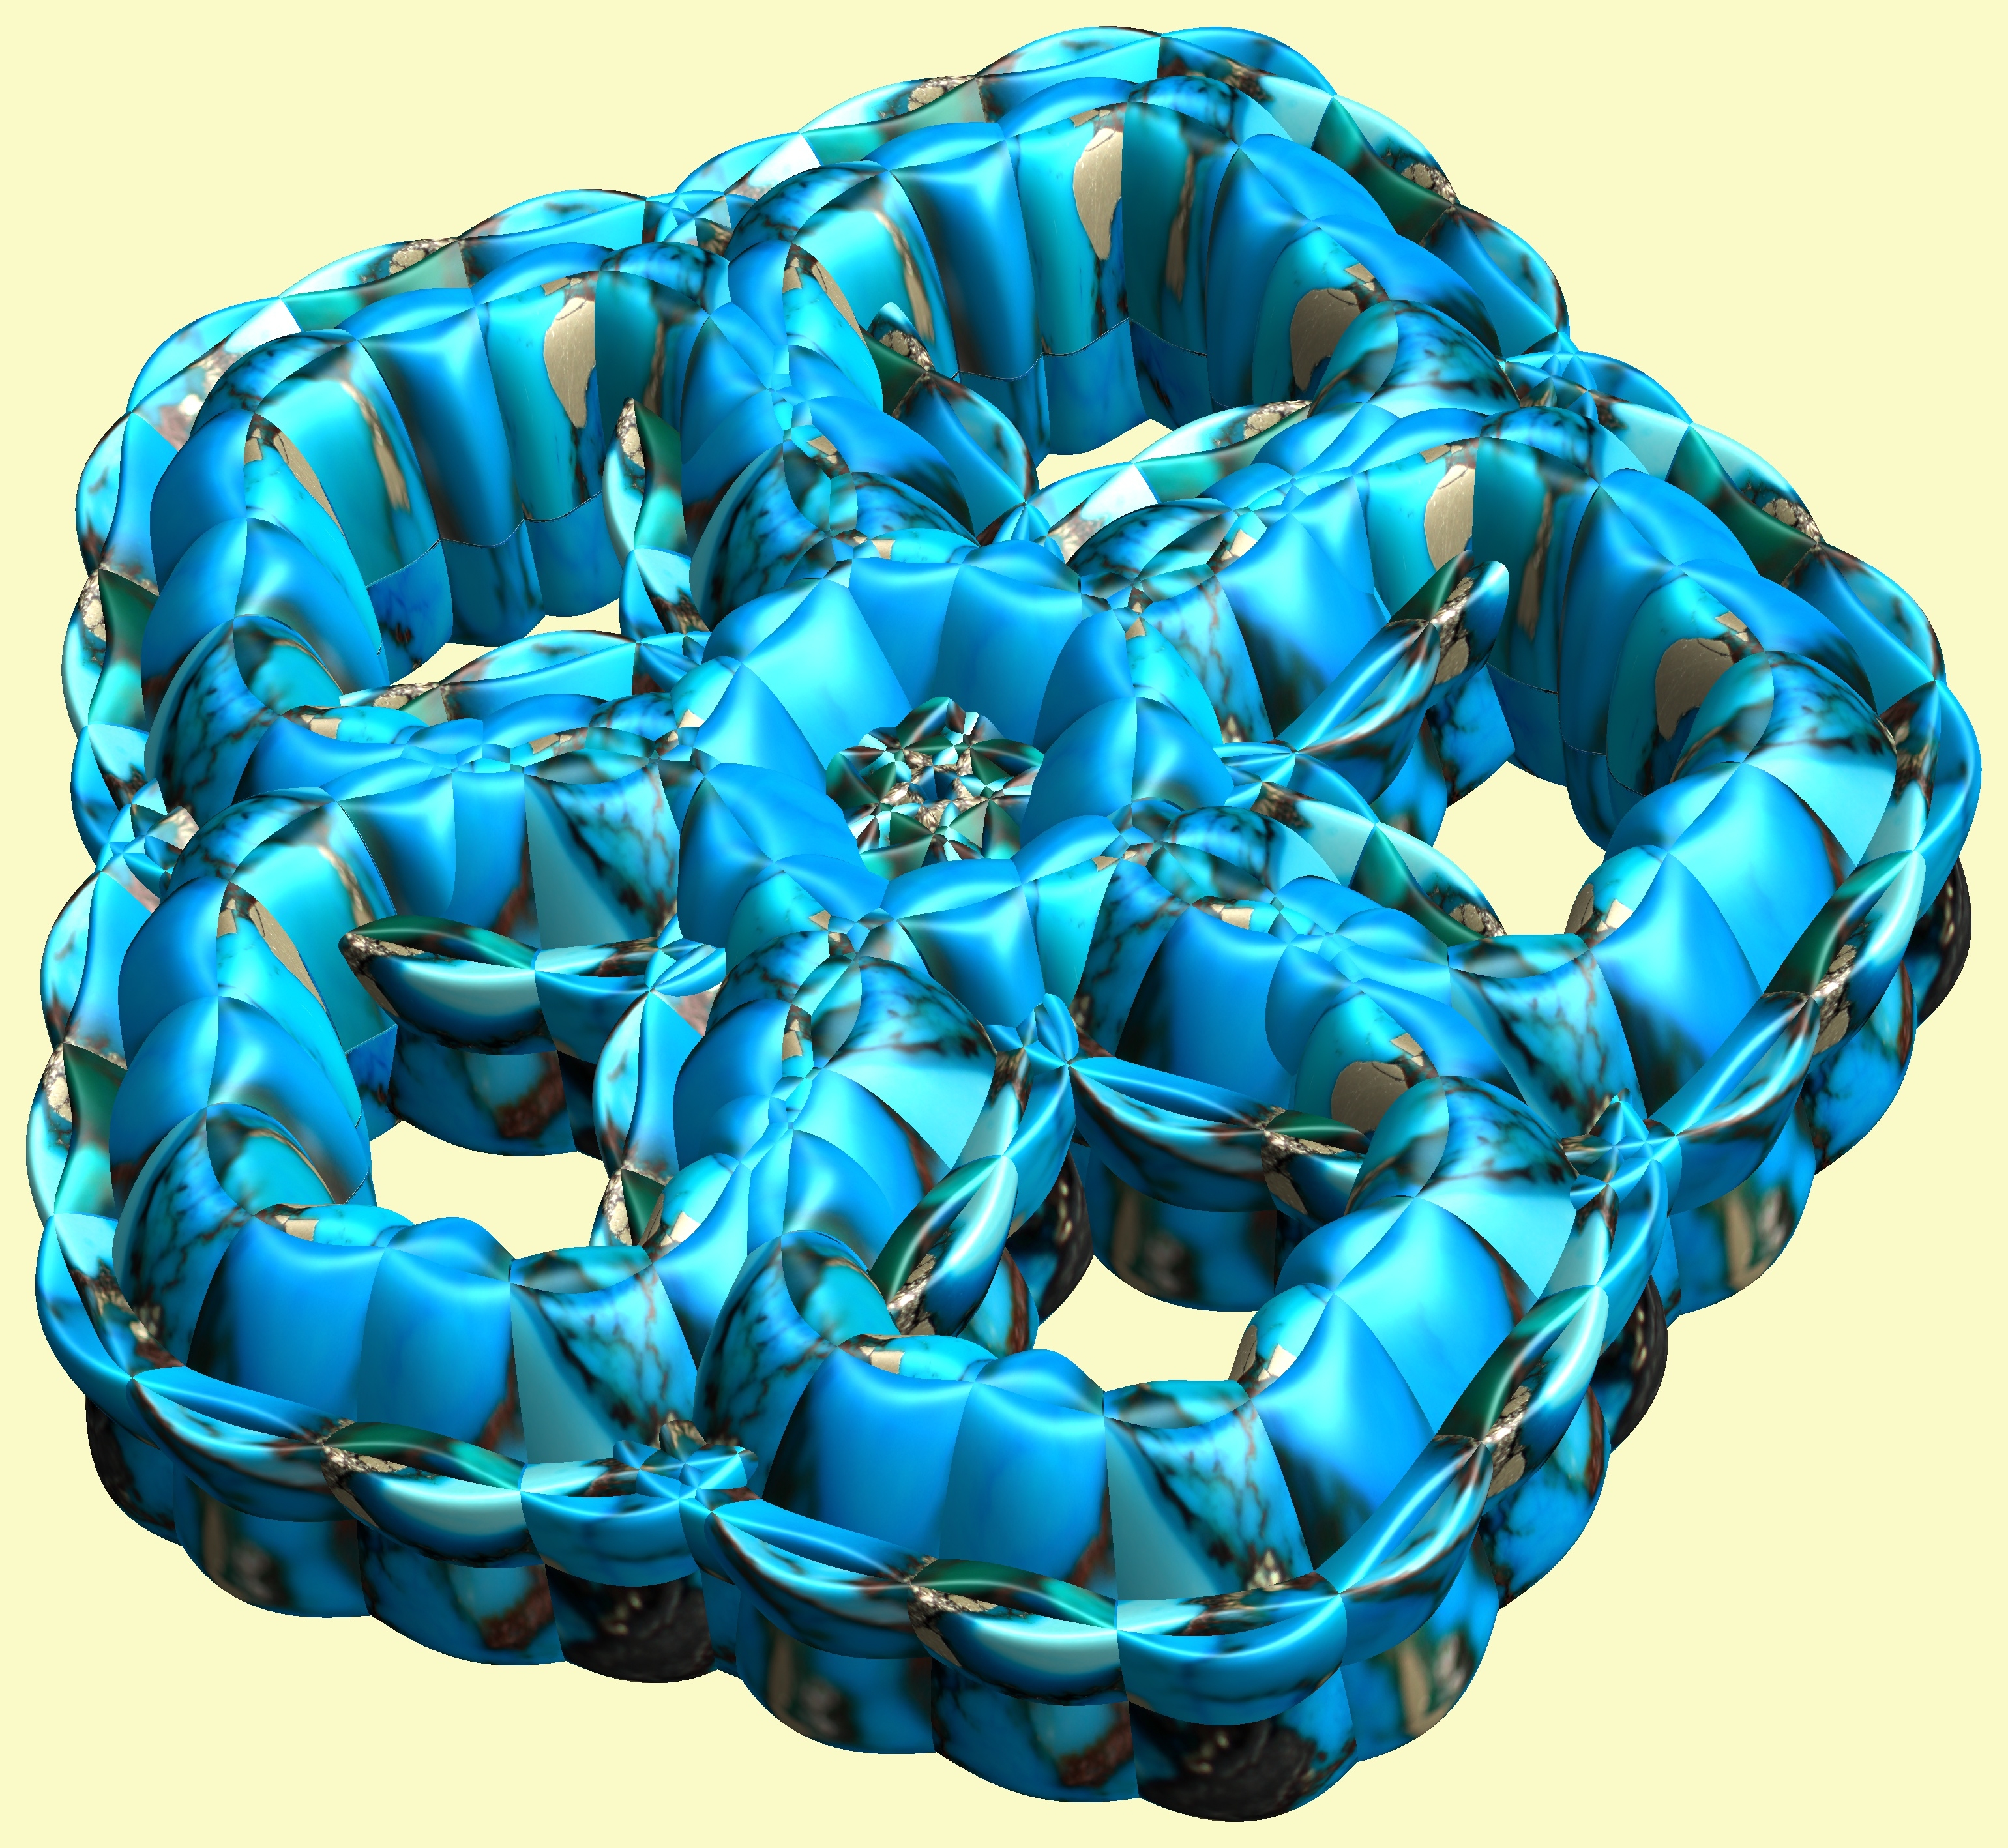
structure, texture, petal, pattern, blue, jewellery, figure, turquoise, design, symmetry, 3d, graphic, torus, mathematica, cg, parametricplot3d, code, program, algorithm, abstruct, mapping, perfect5th, p5, chord, gemstone, fashion accessory